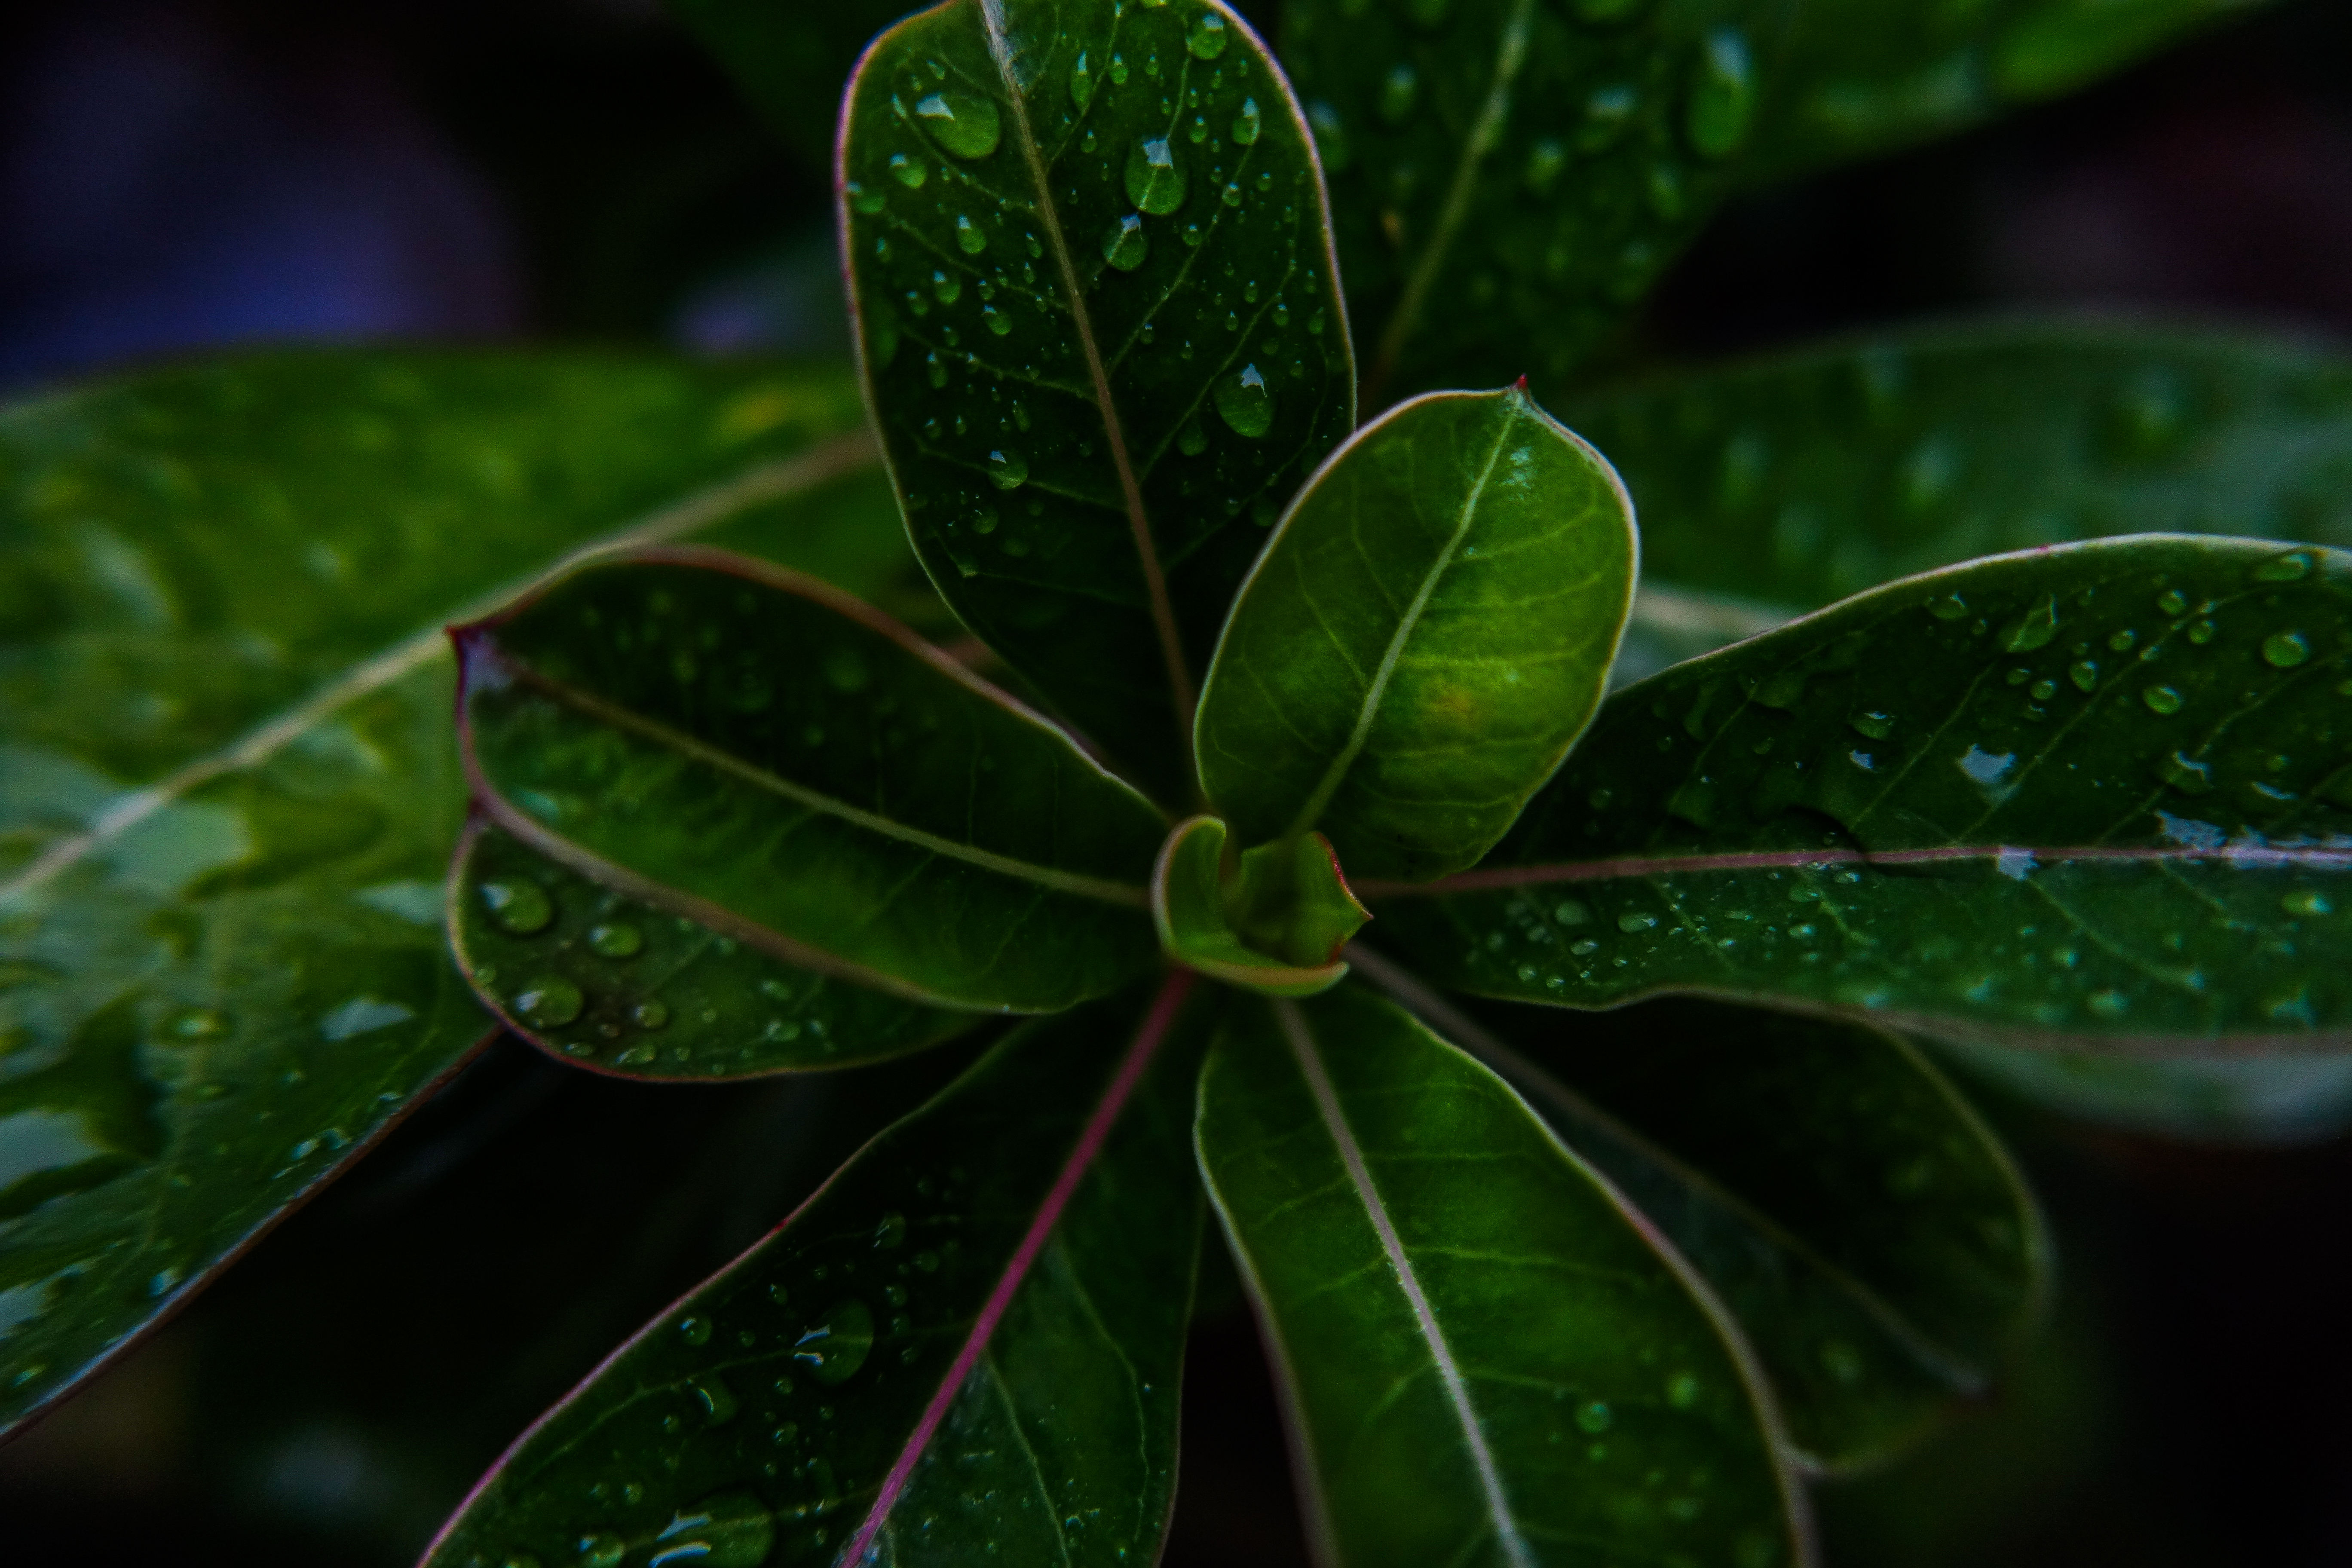
nature, view, shadows, relax, feel good, leaf, green, flower, plant, terrestrial plant, botany, water, close up, organism, macro photography, adaptation, flowering plant, photography, plant stem